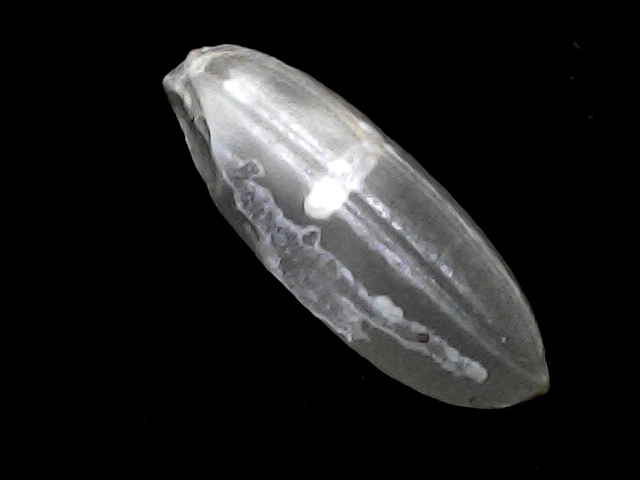
Rice variety: BRRI67